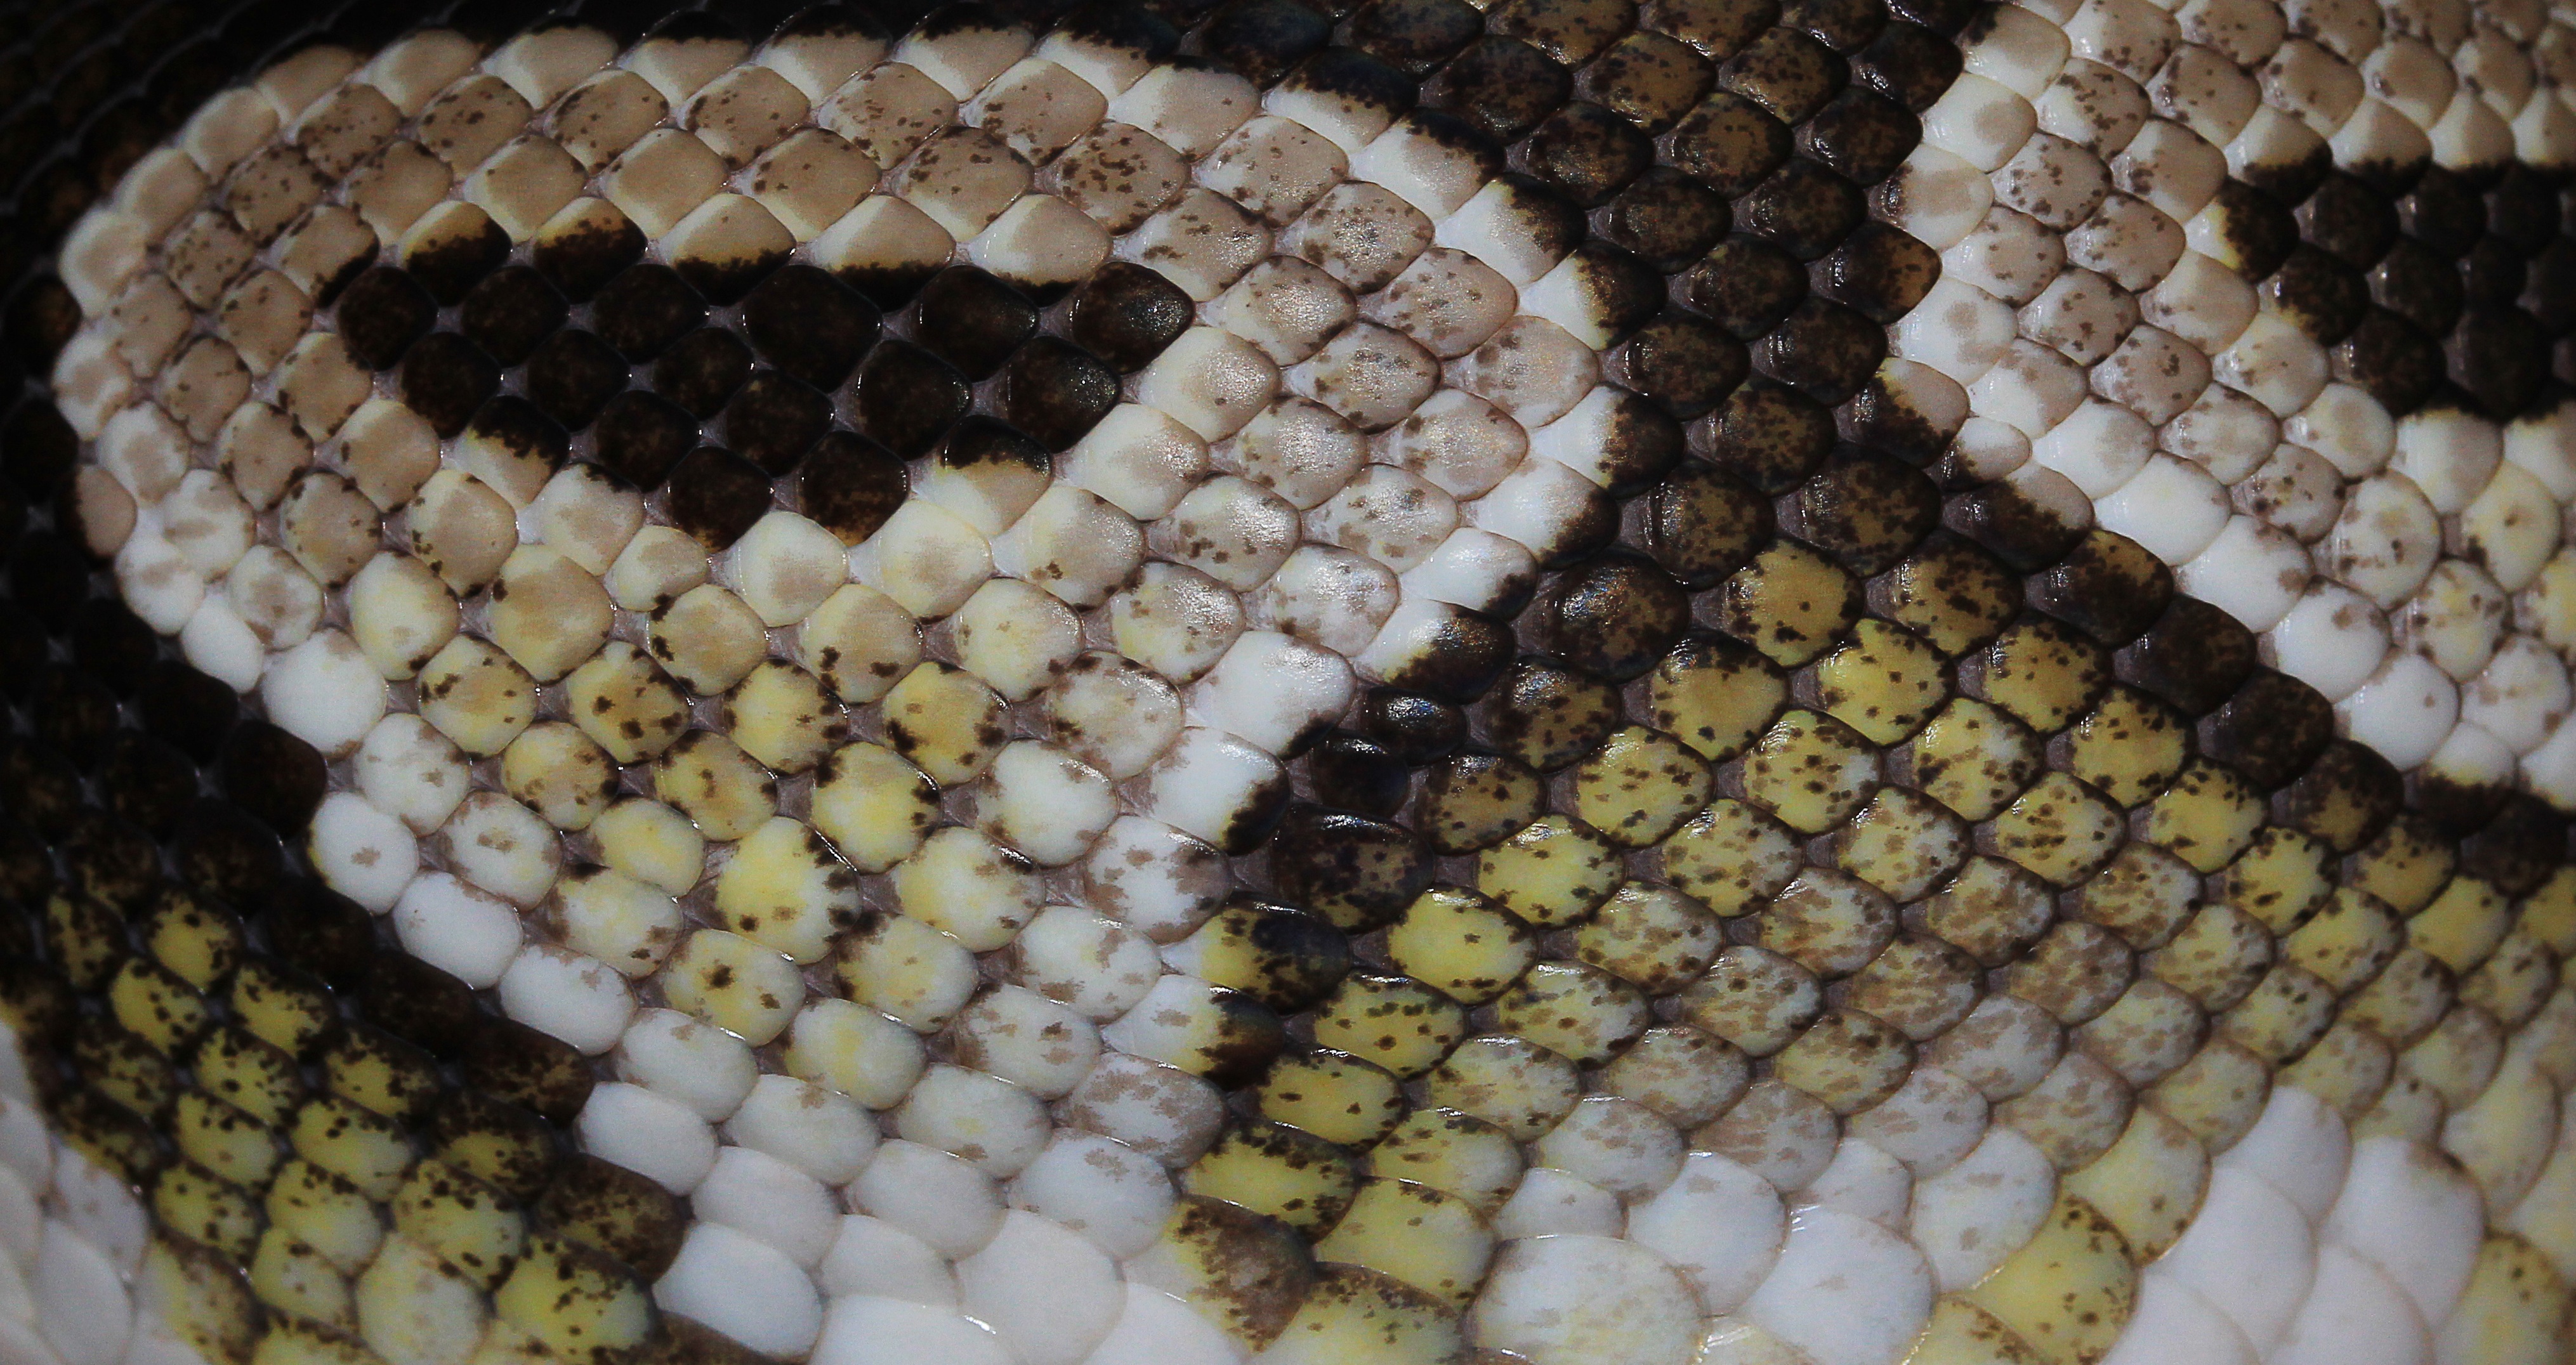
pattern, brown, reptile, scale, close, head, snake, vertebrate, beauty, exotic, mojave, constrictor, non toxic, boa, python regius, ball python, ballpyhton